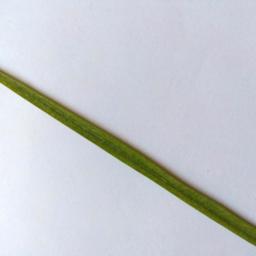
Label: Rice___Healthy